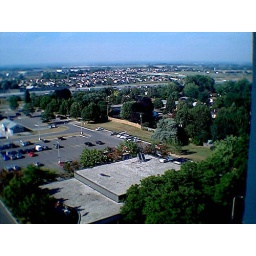
The roof of the post office visible in the foreground.